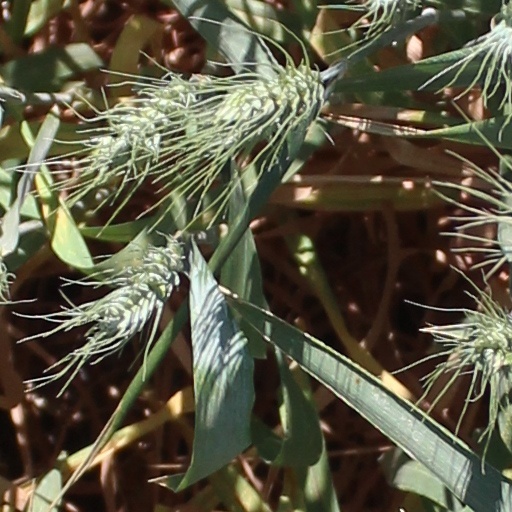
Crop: wheat